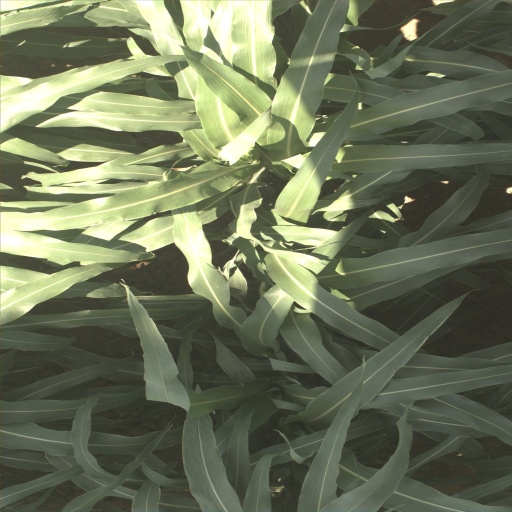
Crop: sorghum